Îles Maria

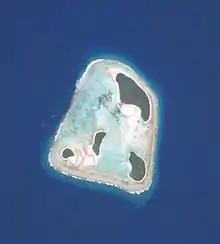

According to Polynesian legend, the uninhabited island was discovered by Chief Ama'itera'i of Rurutu in ancient times. It was made a place of exile by King Teuruarii IV and his mother and regent Taarouru. The island was also claimed by the neighboring island kingdom of Rimatara. The territorial dispute would not be settled until 1937, when two of the four atolls were awarded to each party.